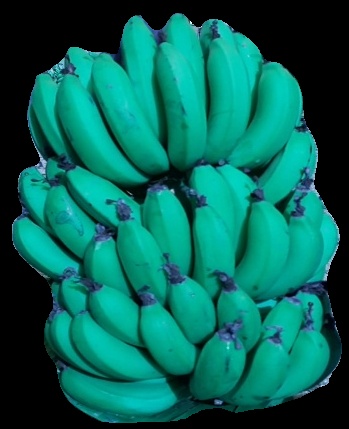
Variety: pachbale
Grade: grade2